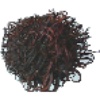
Label: Rambutan 1